Richmond vs Adelaide (2006 AFL season)

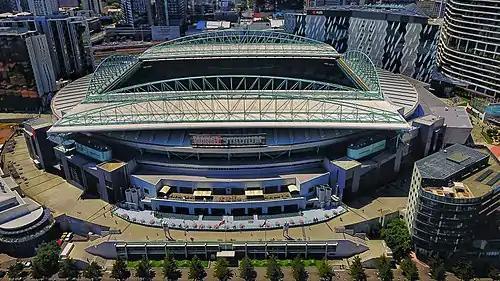
Match venue Telstra Dome.

The match was played at Telstra Dome with the retractable roof open. It was one of three Richmond home games at the venue for the season, its usual home ground being the Melbourne Cricket Ground. The attendance was 24,461, Richmond's lowest home attendance for the year. Richmond was captained by Matthew Richardson for the 15th and final time of his career, in the absence of appointed captain Kane Johnson. Adelaide wore its red clash guernsey.